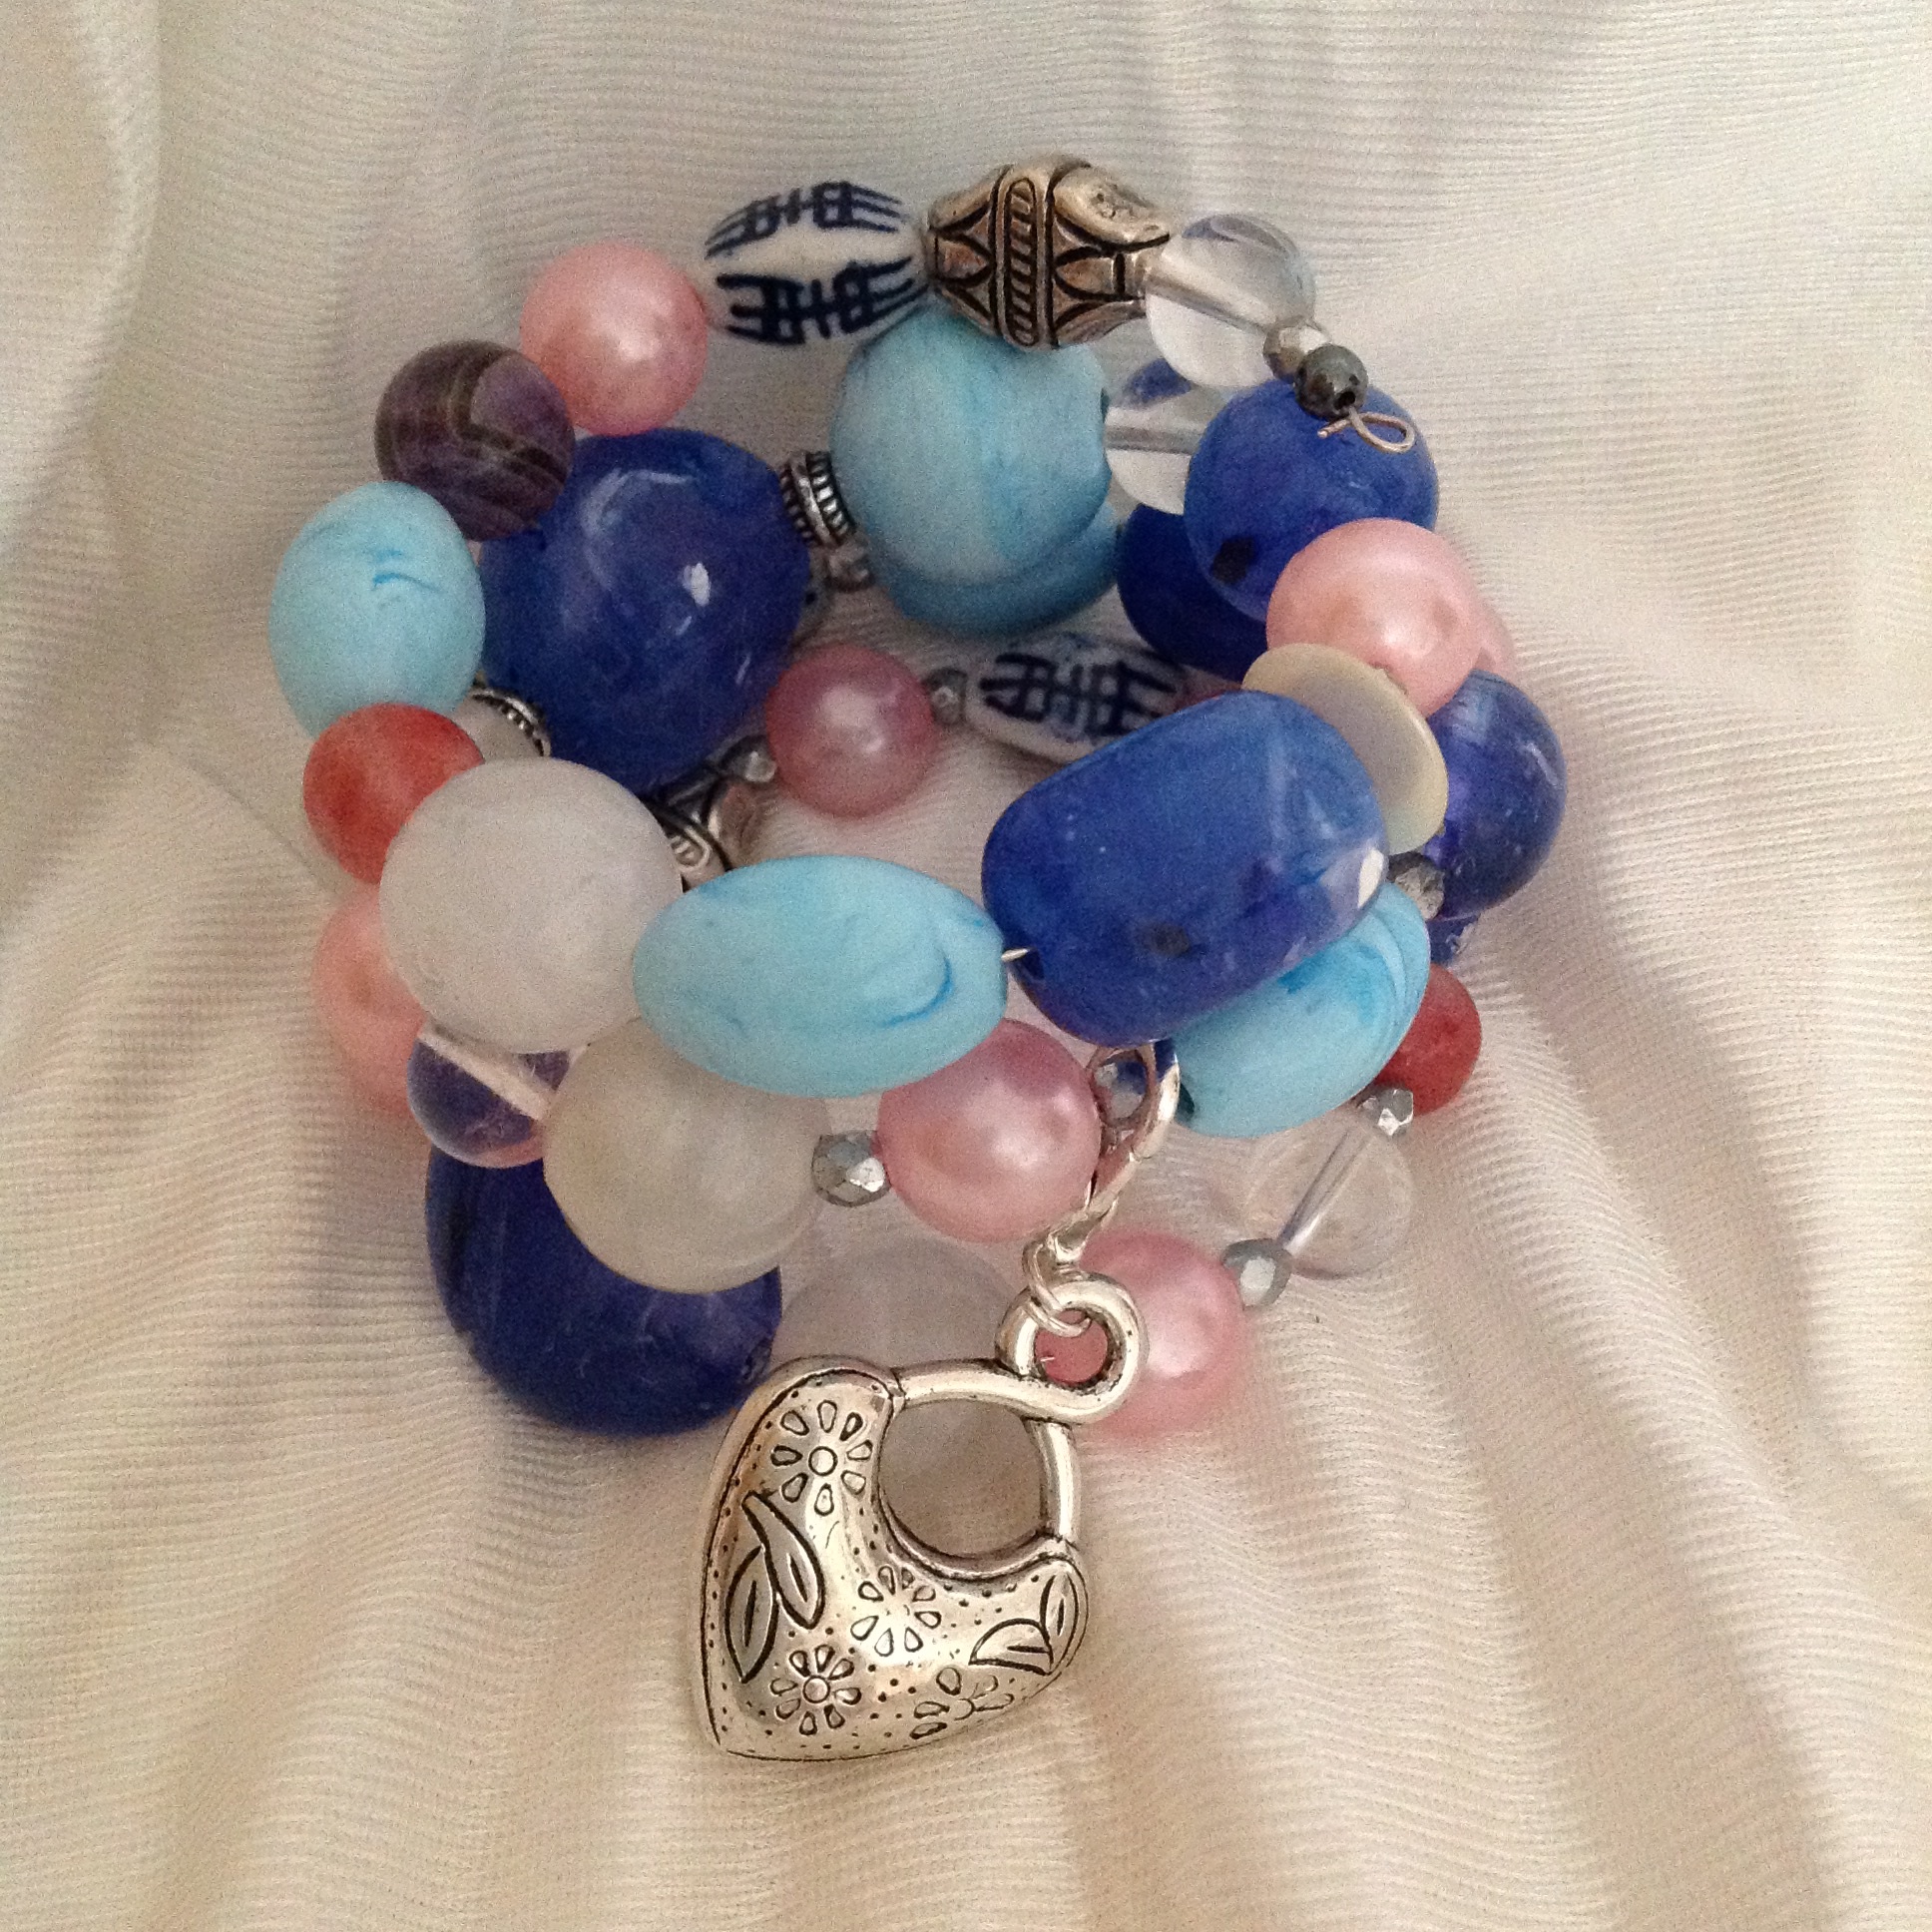
bead, bracelet, boho, jewellery, art, turquoise, sleeping fairy, jewelry making, fashion accessory